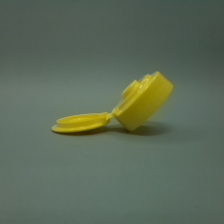
Color: yellow/gold
Cap type: flip-top cap